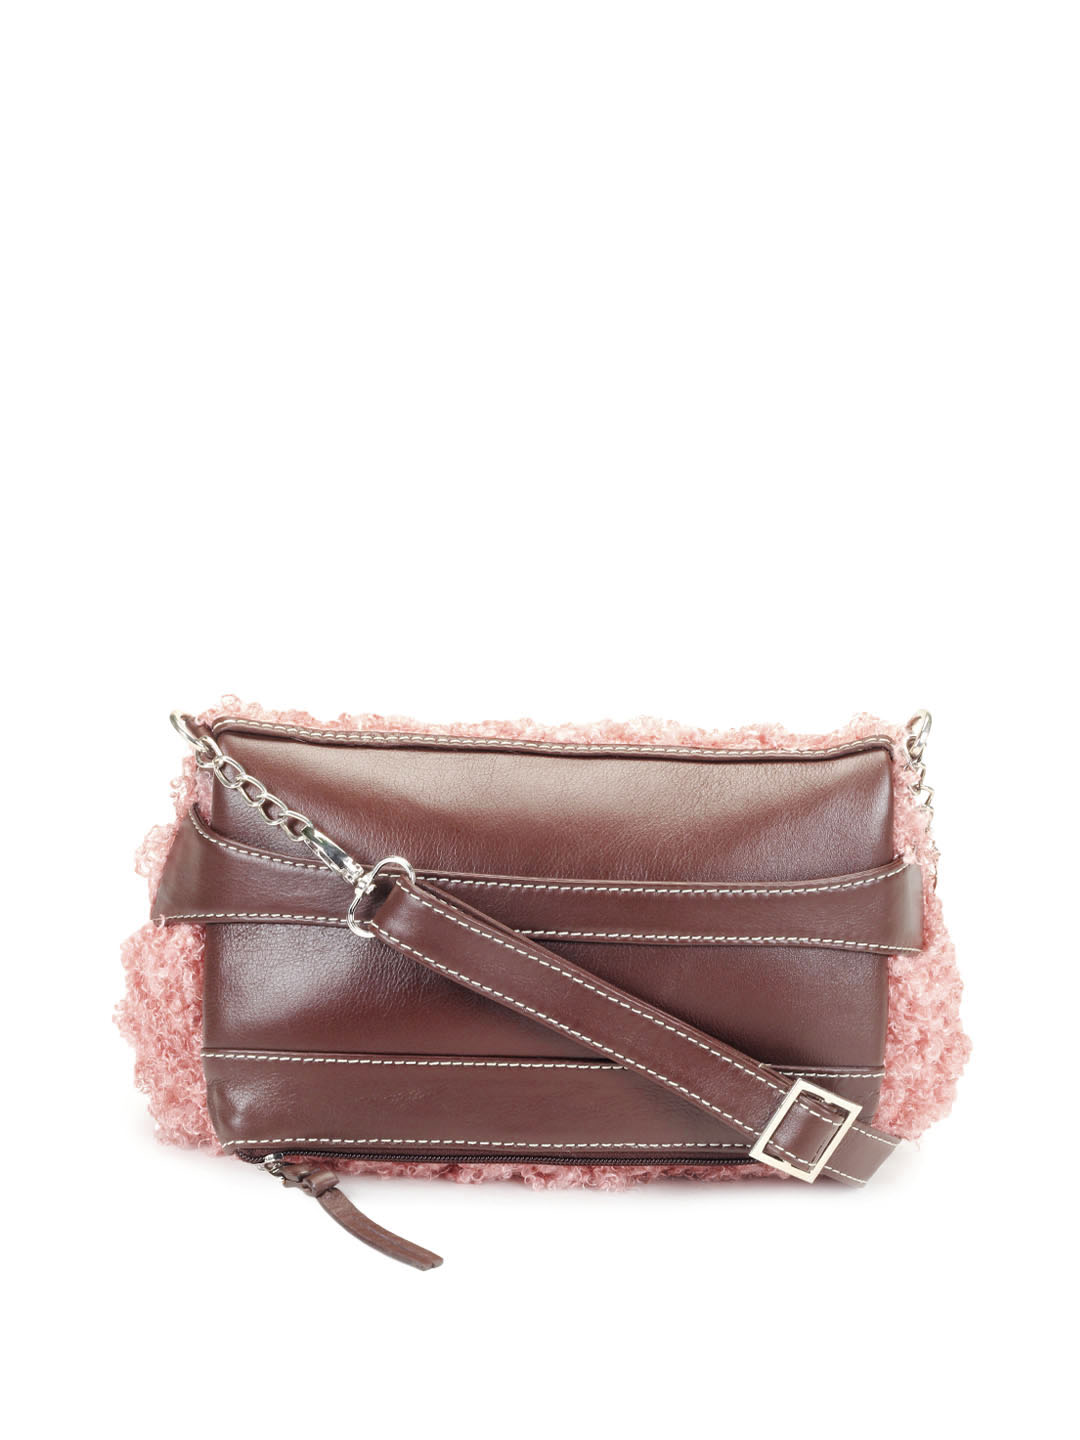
Ivory Tag Pink Furry Foldover Crossbody Bag
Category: Accessories / Bags / Handbags
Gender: Women
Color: Pink
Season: Summer 2012
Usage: Casual